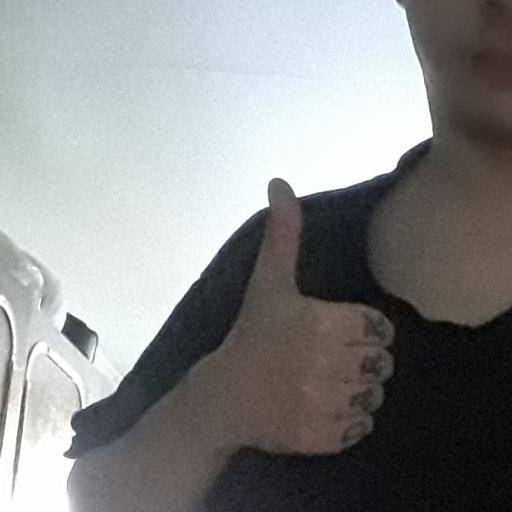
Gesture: like